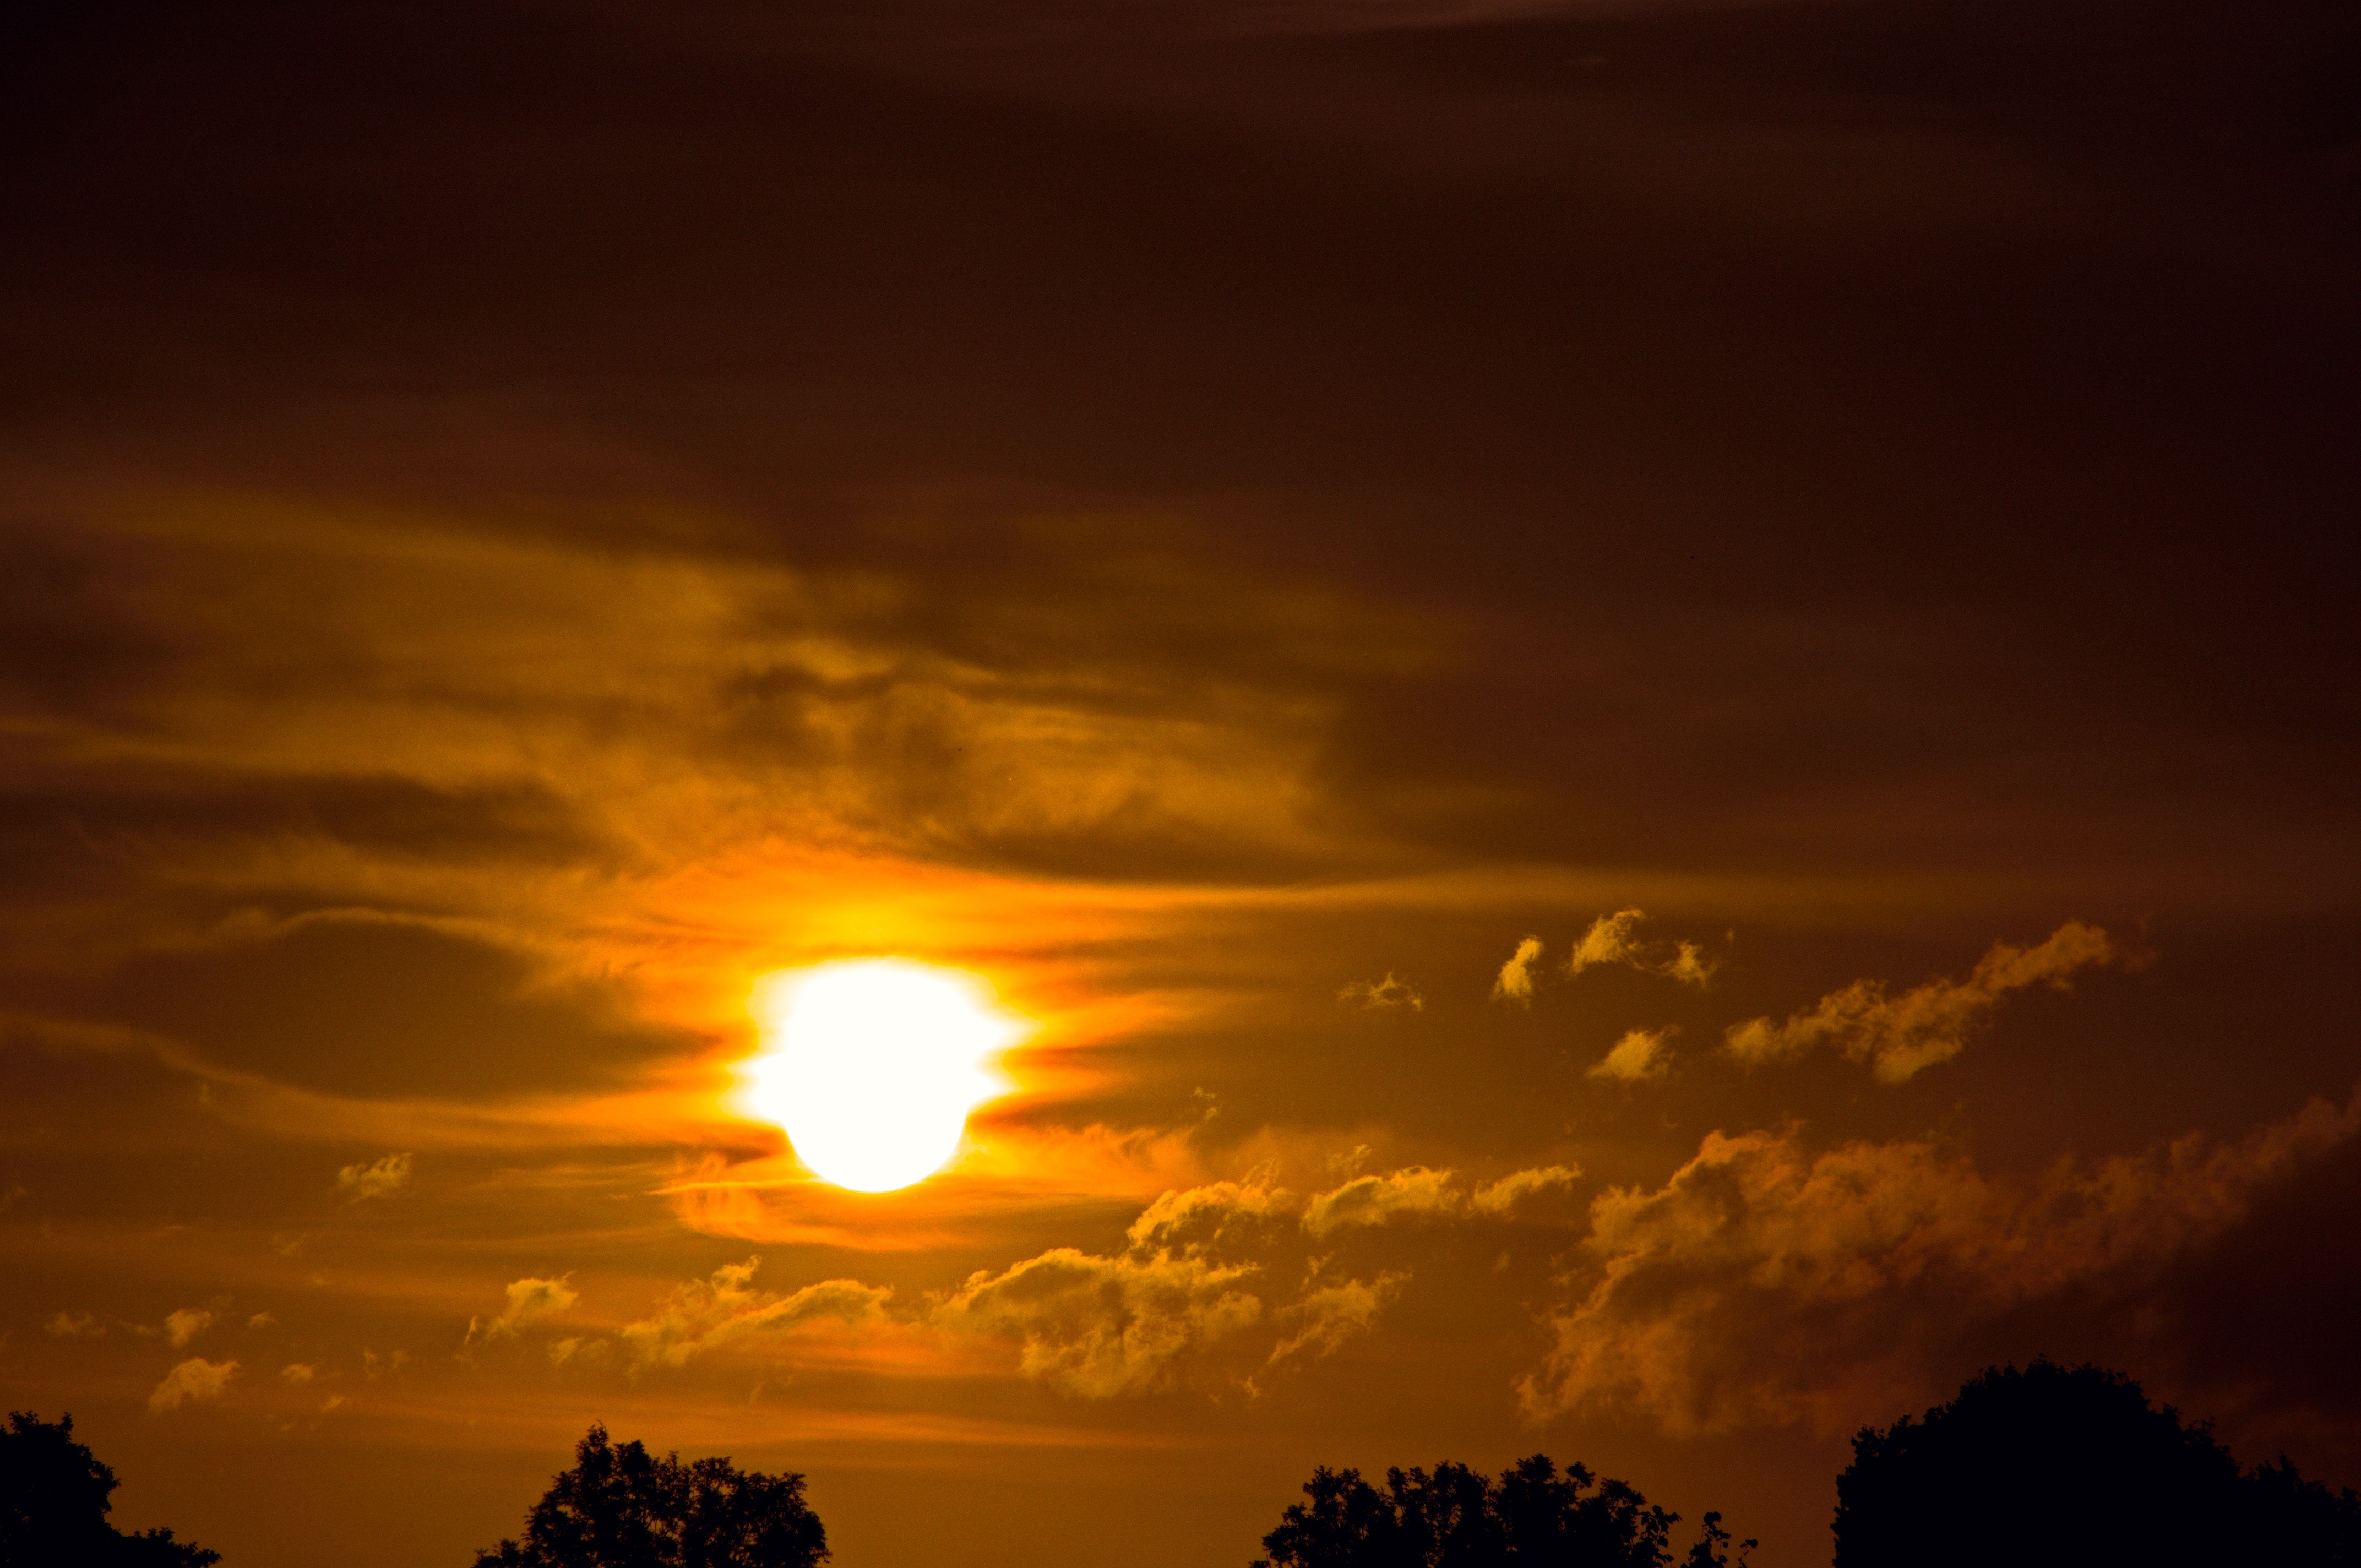
horizon, cloud, sky, sun, sunrise, sunset, sunlight, morning, dawn, atmosphere, dusk, evening, romance, clouds, afterglow, red sky at morning